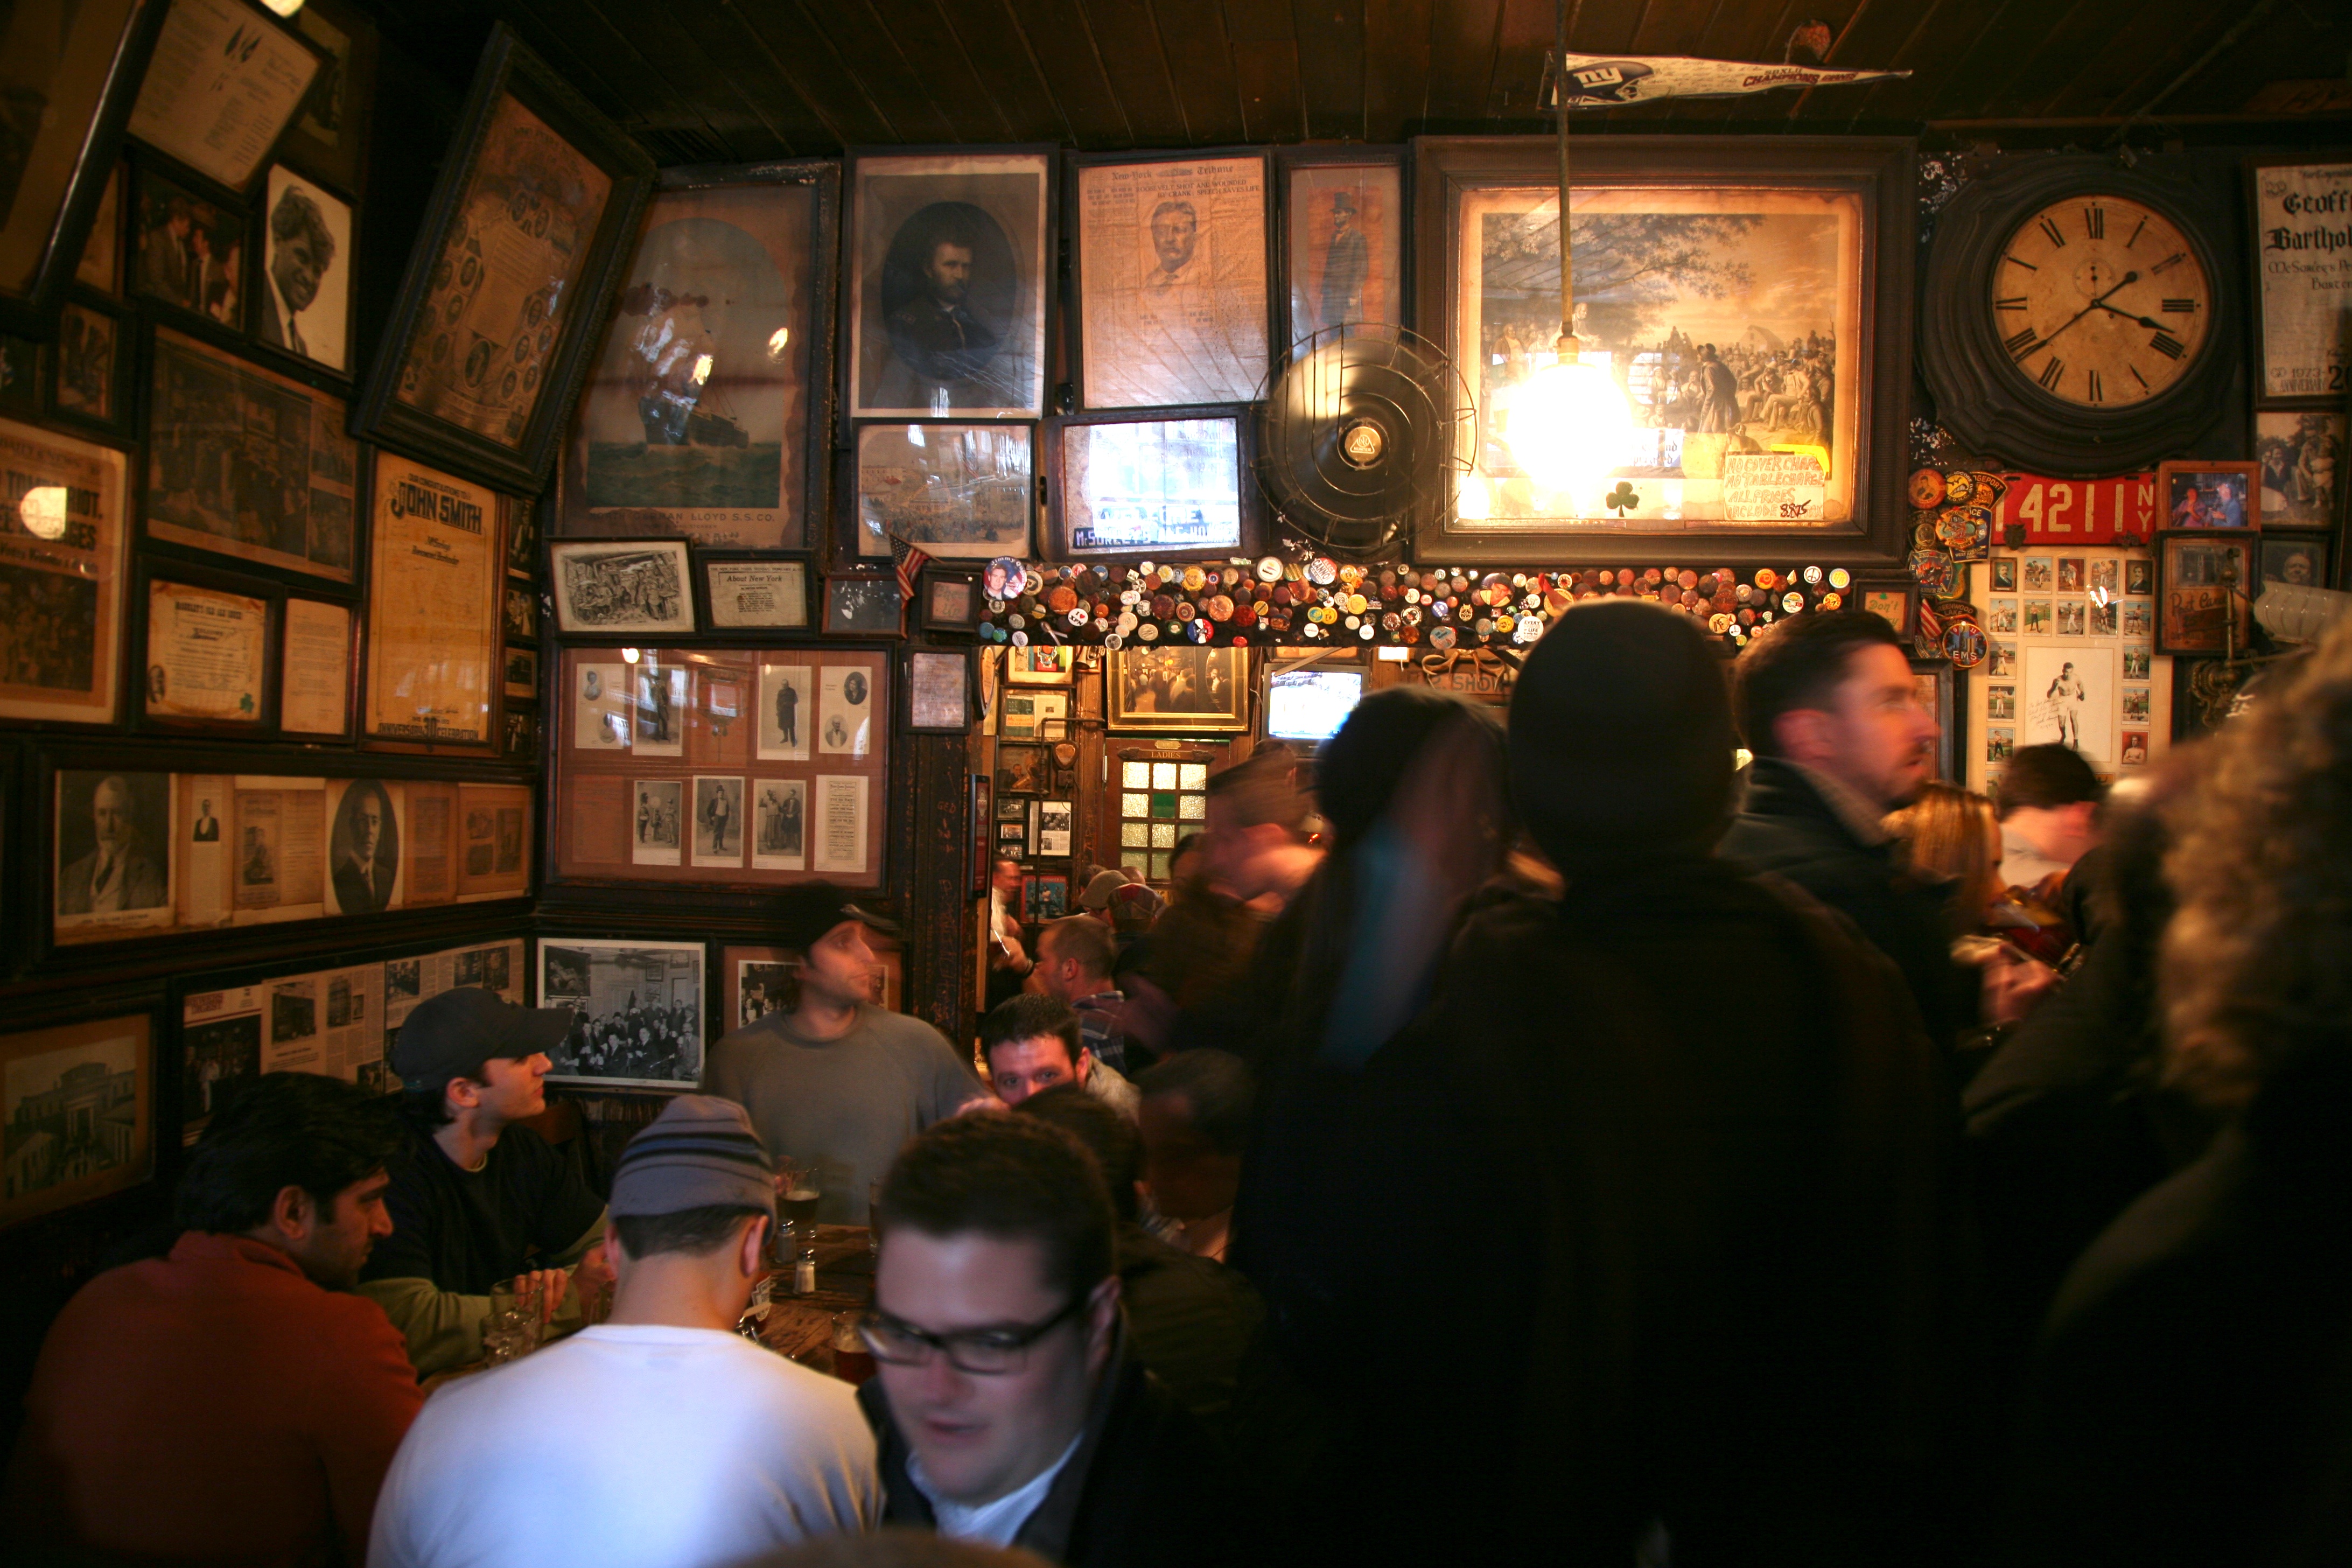
night, restaurant, manhattan, crowd, bar, nyc, darkness, newyork, newyorkcity, ny, pub, eastvillage, tavern, mcsorleys, mcsorleysoldalehouse, irishtavern, historicbar